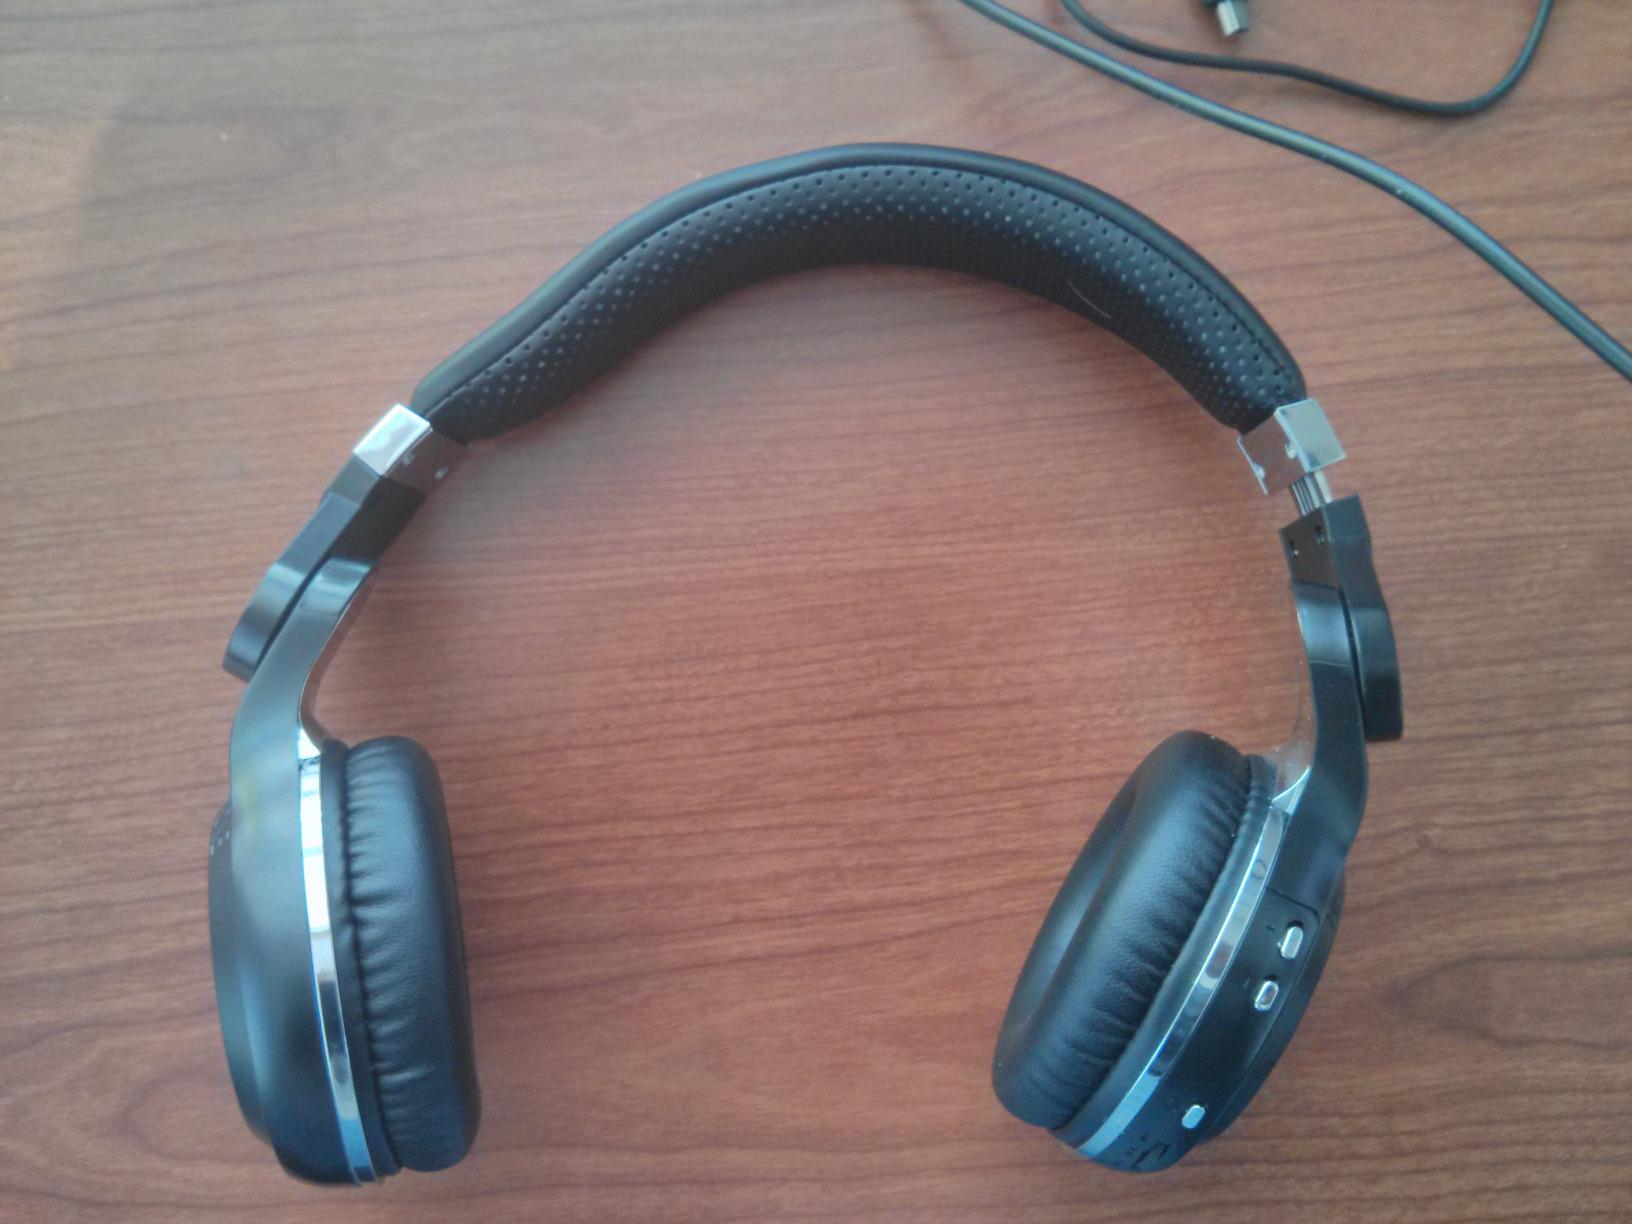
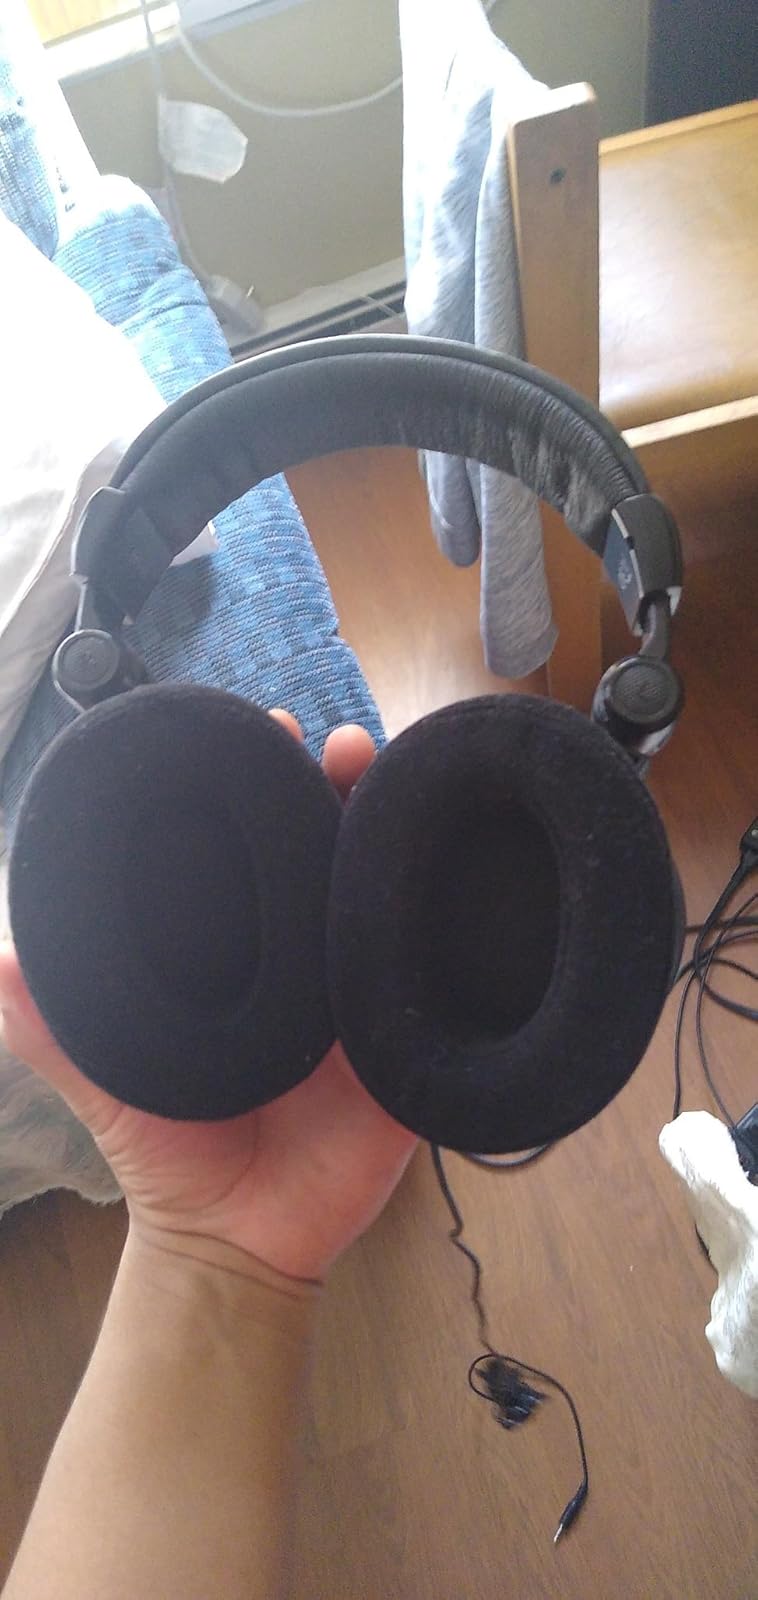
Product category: headphones
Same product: no